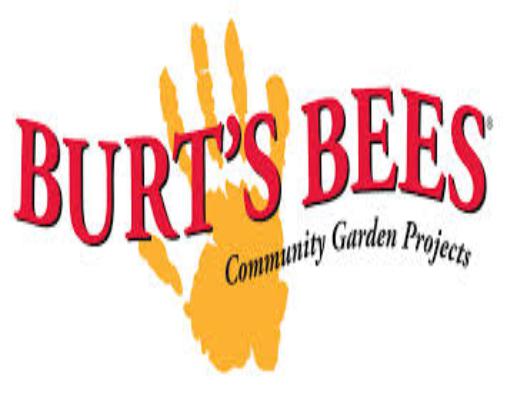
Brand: Burt's Bees
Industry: Necessities